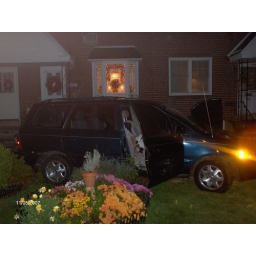
We had some excitement last night. The van decided to park in the neighbors flower bed.